Comics Arts Conference

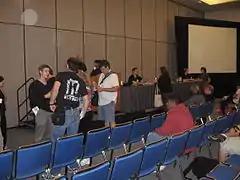
Scholars talk after a Comics Arts Conference panel session. July 2007.

Eisner and McCloud became semi-regular attendees in subsequent years, including 2002 when they joined Robert C. Harvey for the tenth-anniversary Comic Arts Conference in a wide-ranging discussion entitled "Eisner, Harvey, and McCloud Ten Years Later: The Dialogue Continues". Over the years, other noted industry professionals who have taken part include Jessica Abel, Scott Allie, Donna Barr, Amber Benson, Kurt Busiek, Amy Chu, Steve Englehart, Jane Espenson, Michael Eury, Danny Fingeroth, Christos Gage, Rick Geary, Phil Jiminez, Michael William Kaluta, Arie Kaplan, Barbara Kesel, Chip Kidd, Matt Kindt, Hope Larson, Paul Levitz, Steve Lieber, Marjorie Liu, Jean-Marc Lofficier, David Lloyd, Jay Lynch, Heidi MacDonald, Scott McCloud, Don McGregor, Lee Meriwether, Dennis O'Neil, David Peterson, Jerry Robinson, Trina Robbins, Peter Sanderson, Seth, Gail Simone, J. Michael Straczynski, Michael Uslan, Rick Veitch, Mark Waid, Len Wein, Adam West, and Bill Willingham. The conference is held concurrently with the international comic book convention in order to facilitate comic book professionals' involvement.